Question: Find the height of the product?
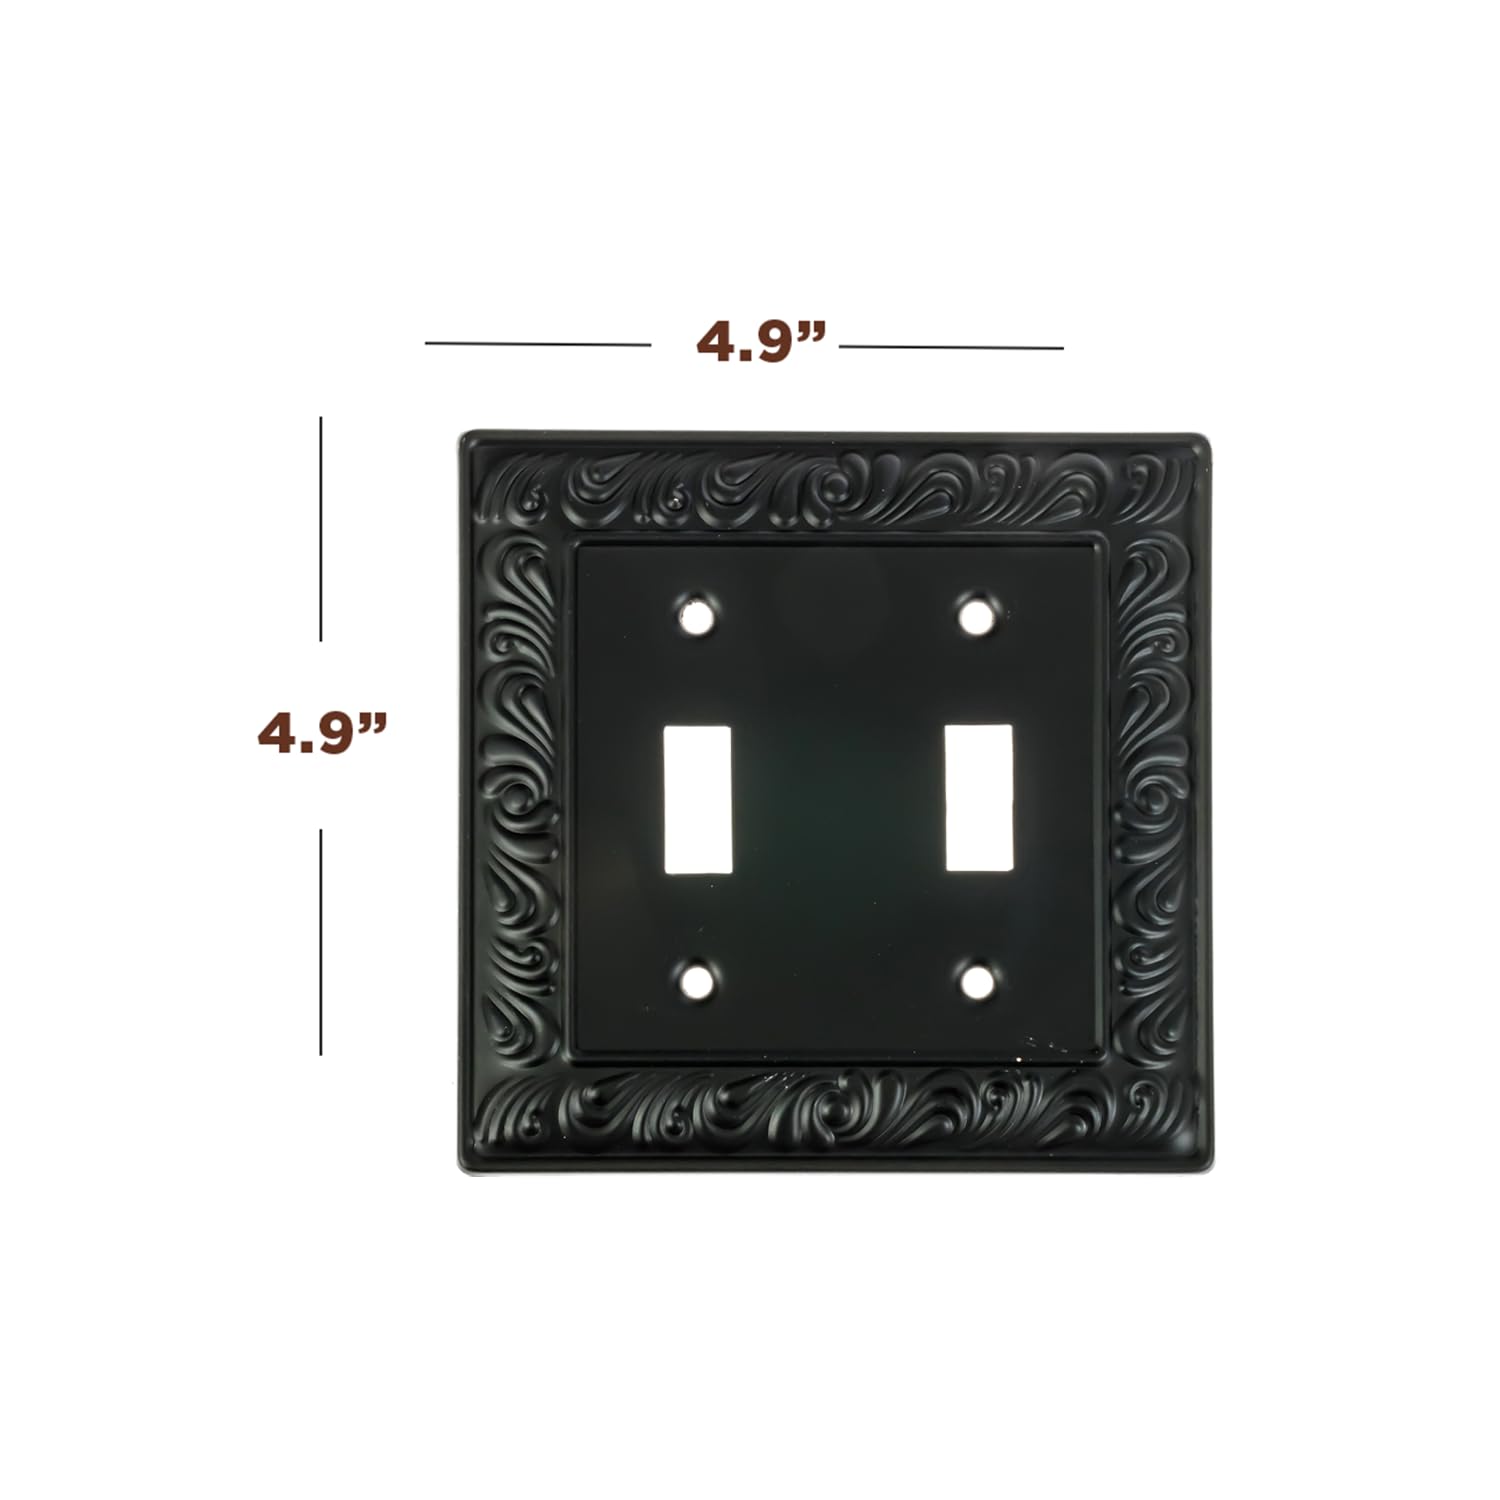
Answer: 4.9 inch